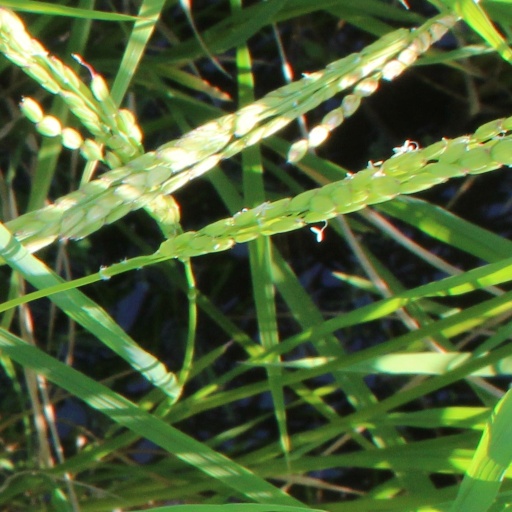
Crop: rice